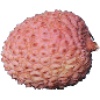
Label: lychee